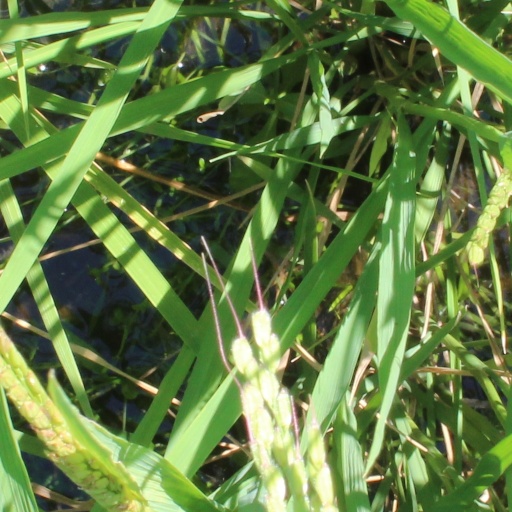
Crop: rice